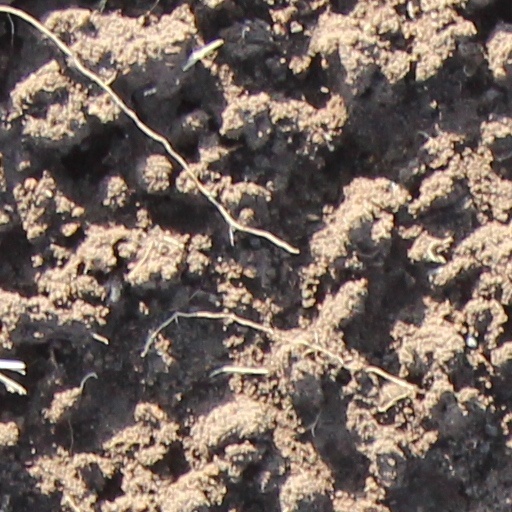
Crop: wheat